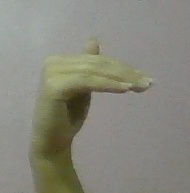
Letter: khaa